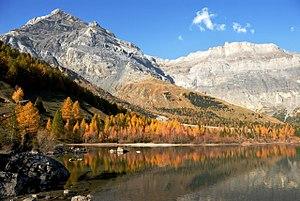
Les éboulements des Diablerets désignent une masse de débris rocheux situés en Suisse, dans le canton du Valais, sur le versant méridional des Diablerets, et formés au cours de deux effondrements de ce sommet en 1714 et 1749. Les petites vallées où se sont étalés les rochers ont été partiellement obstruées et plusieurs petits lacs ont vu le jour.